Marian Johnson-Thompson

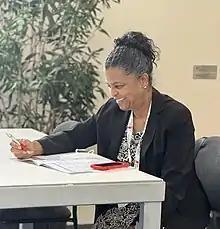
Johnson-Thompson at ASM Microbe 2022

Marian Cecelia Johnson-Thompson (born December 9, 1946) is an American virologist who was a professor at the University of the District of Columbia. She was elected Fellow of the American Association for the Advancement of Science.